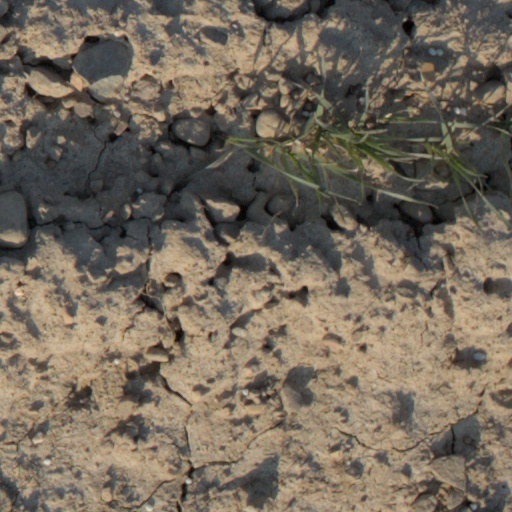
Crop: wheat